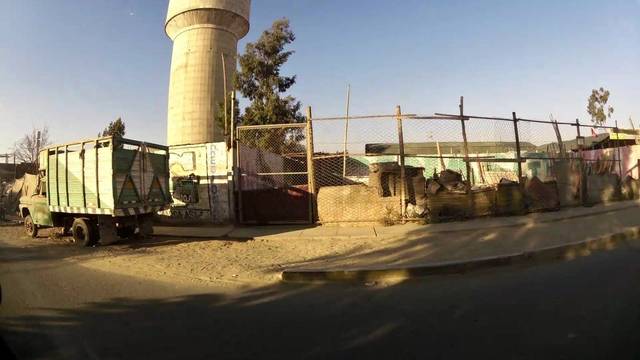
Region: Peru
Coordinates: -14.064, -75.72